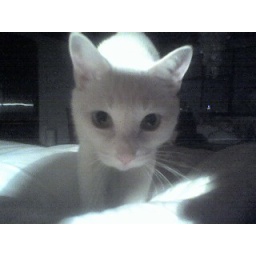
The little troublemaker is a boy in a cat suit.